Szczecin pasztecik

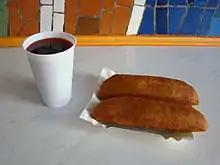
"Pasztecik szczeciński" served with clear "red borscht"

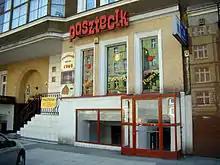
The oldest bar serving "paszteciki" at Wojska Polskiego Street 46 in Szczecin

Szczecin "pasztecik", is a Polish variety of pastry, a machine-produced deep-fried yeast dough stuffed with a meat or vegetarian filling, served in specialised bars as a fast food. It is a traditional snack food dish of Szczecin, where it was popular during the time of the Polish People's Republic and still retains this popularity, having become a cultural food of the region.